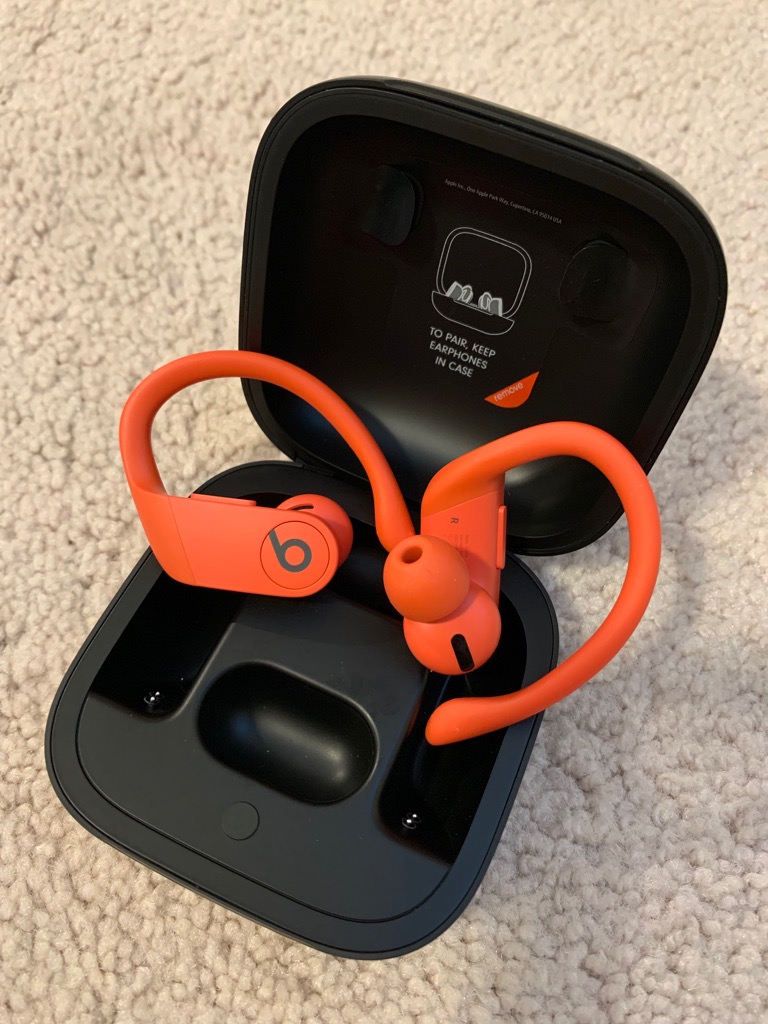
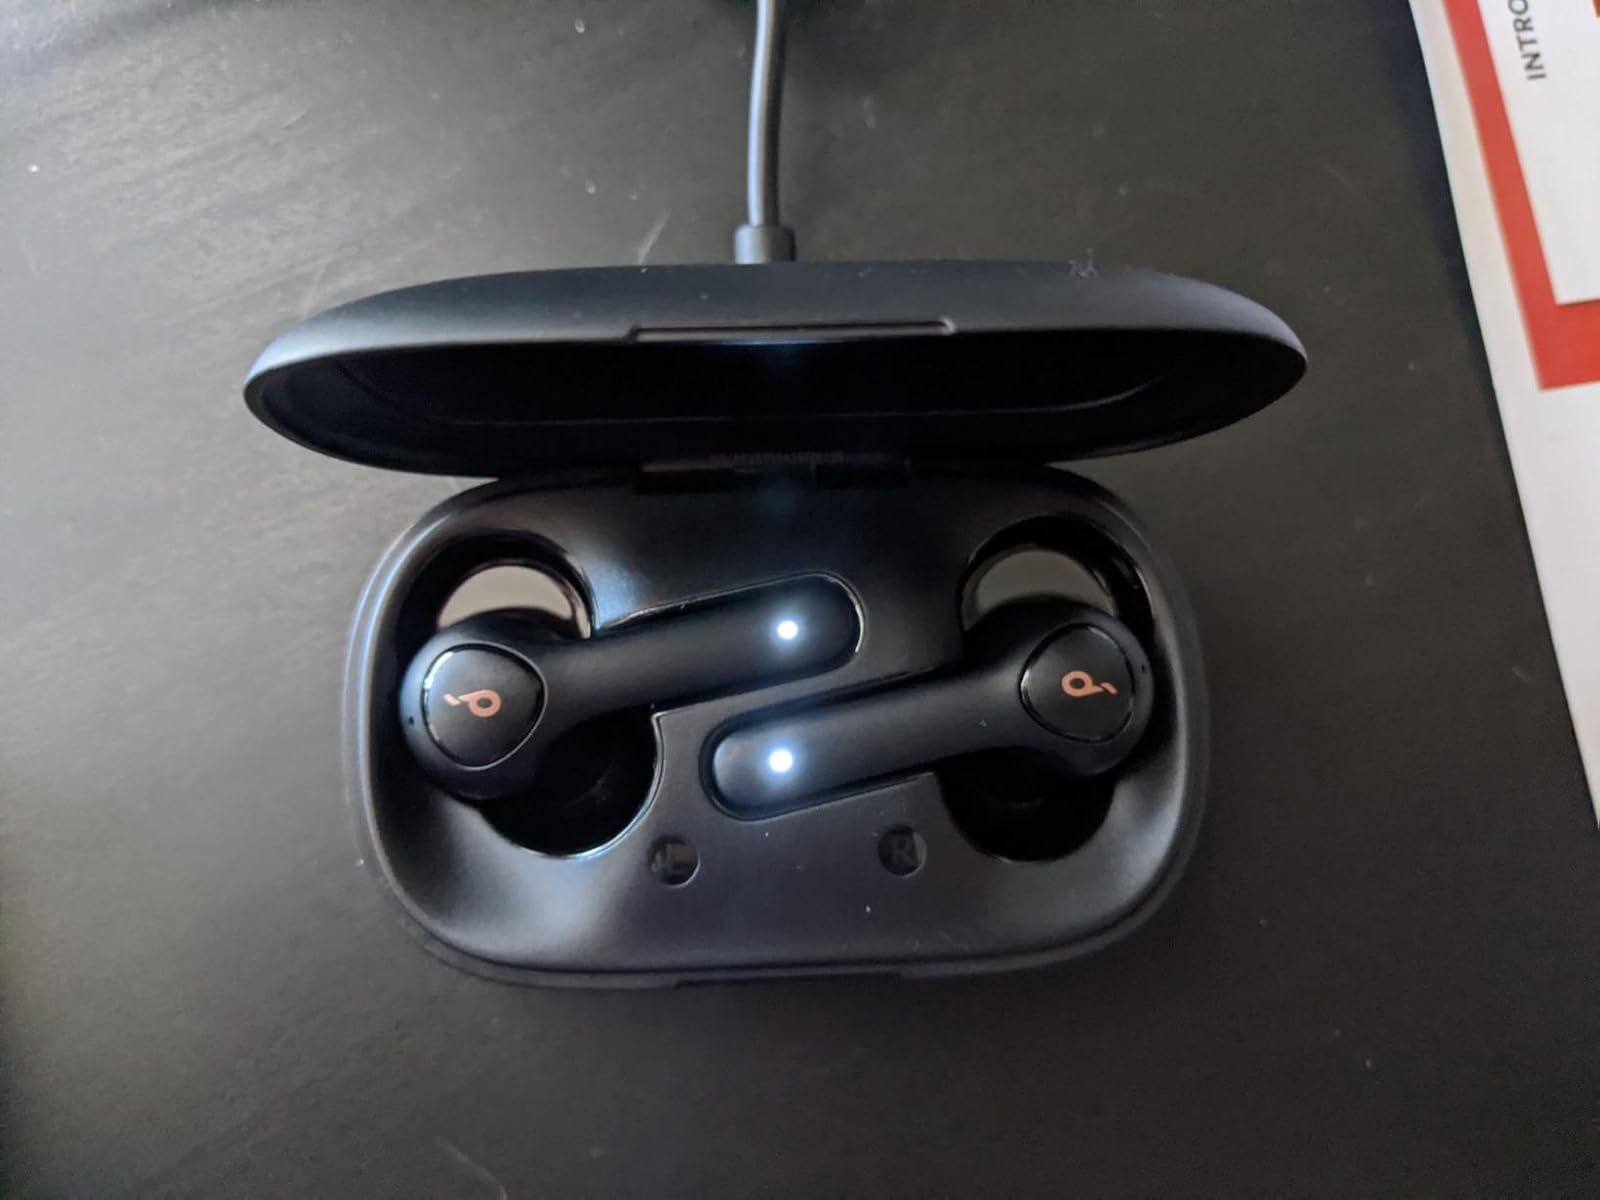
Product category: earbuds
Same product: no